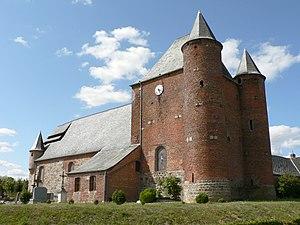
L'église Saint-Nicolas d'Englancourt est une église fortifiée qui se dresse sur la commune d'Englancourt dans le département de l'Aisne en région Hauts-de-France.
Englancourt est une commune française située dans le département de l'Aisne, en région Hauts-de-France.
Cet article recense les monuments historiques du nord de l'Aisne, en France.